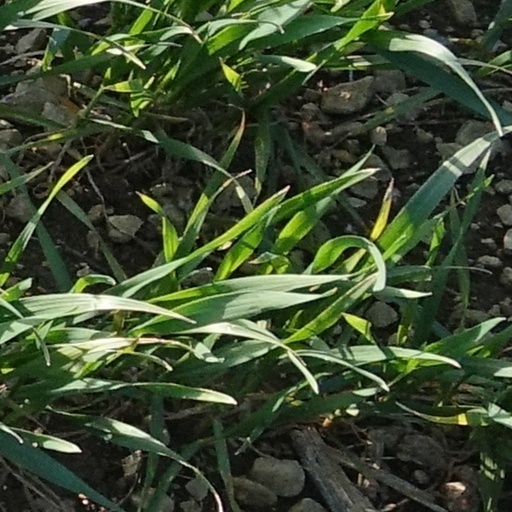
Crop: wheat